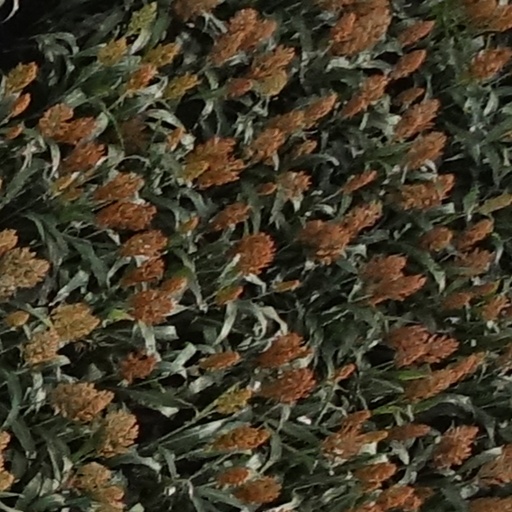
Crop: sorghum